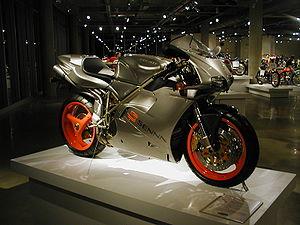
La 916 est une moto sportive construite par Ducati de la famille desmoquattro.